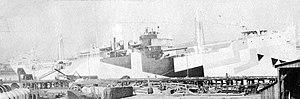
L’USS West Bridge (ID-2888) est un cargo de la marine des États-Unis au cours de la Première Guerre mondiale. Initialement nommé SS War Topaz, il est renommé en SS West Bridge. Après son désarmement de l’US Navy, le navire poursuit une carrière civile comme SS West Bridge. Il est rebaptisé SS Barbara Cates en 1929 puis SS Pan Golfe en 1939. Après la fin de la Seconde Guerre mondiale, le navire est rebaptisé SS Lermontov en naviguant sous pavillon soviétique.